Hurricane Gonzalo

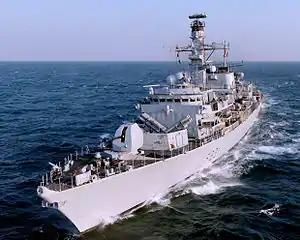
traveled to Bermuda from the Caribbean to aid in recovery efforts.

The storm wrecked dozens of boats around Saint Martin, including 22 in Simpson Bay Lagoon, and an elderly man aboard one of the stricken vessels was killed. Two people on Saint Martin and Saint Barthélemy went missing in the storm, and were presumed dead after remaining unaccounted for several months later. Fourteen other missing individuals were returned alive. Winds on Saint Barthélemy blew sustained, with gusts to . Fallen trees obstructed streets, and an aircraft flipped over on a runway at Gustaf III Airport. As many as 40 boats were reportedly beached on Saint Barthélemy.